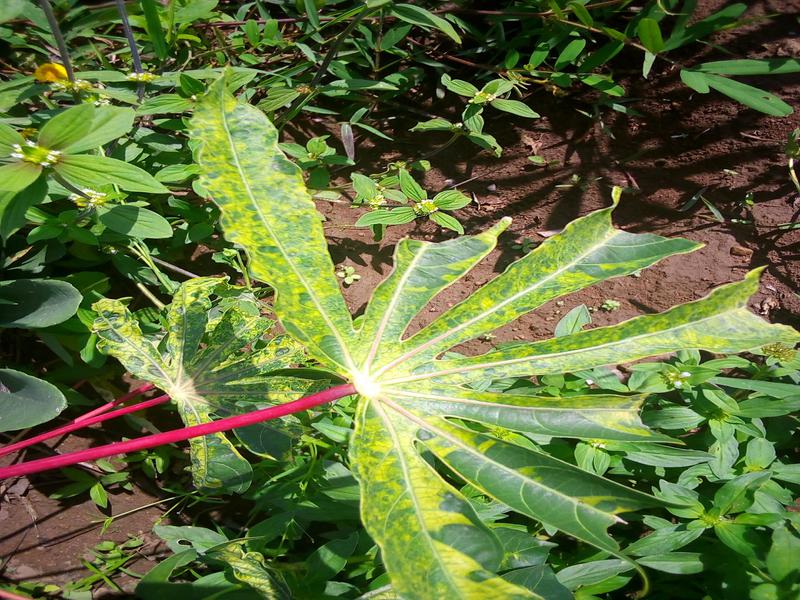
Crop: cassava
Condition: mosaic_disease